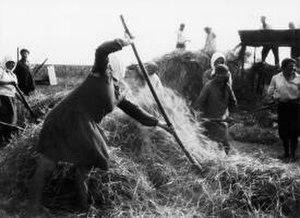
OZET était une organisation chargée l'installation des Juifs en Union soviétique, entre 1925 et 1938. Le KOMZET était le Comité les aidant à s'installer.
Le KOMZET était un comité chargé d'aider les Juifs en Union soviétique, entre 1925 et 1938. Il était supervisé par l'organisation du OZET.
L’histoire des Juifs en URSS se réfère aux Juifs des différentes régions de l'Union soviétique. Pour les Juifs, la période soviétique signifia d'une part l'abolition des discriminations antérieures, la condamnation officielle de toute forme de racisme et d'antisémitisme, et l'ouverture de l'« ascenseur social » soviétique à tout citoyen sans distinction d'origines et de religion, mais d'autre part l'apparition progressive de nouvelles formes d'antisémitisme sur fond idéologique communiste, au nom d'un « internationalisme prolétarien » et d'un athéisme d'État qui condamnaient le judaïsme culturel comme « cosmopolite et nationaliste bourgeois », et le judaïsme religieux comme « archaïsme rétrograde ».